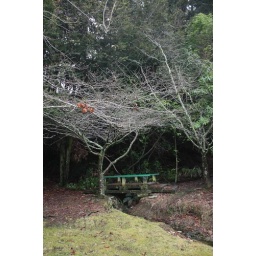
A park just up the road from our hotel in Queenstown. Very cute little bridge and stream.